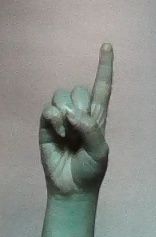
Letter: bb